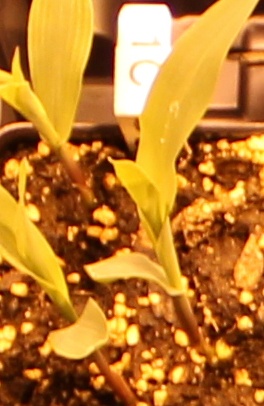
Label: Corn